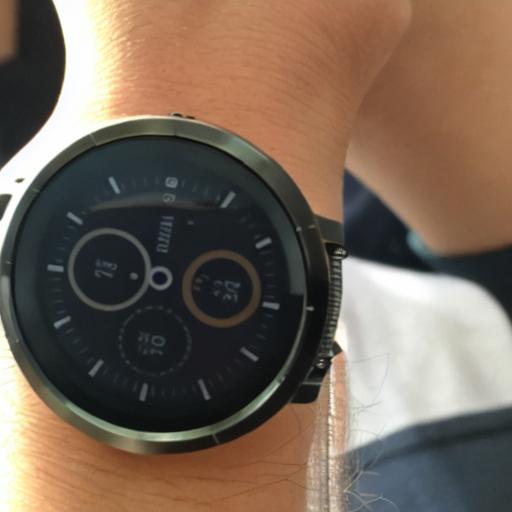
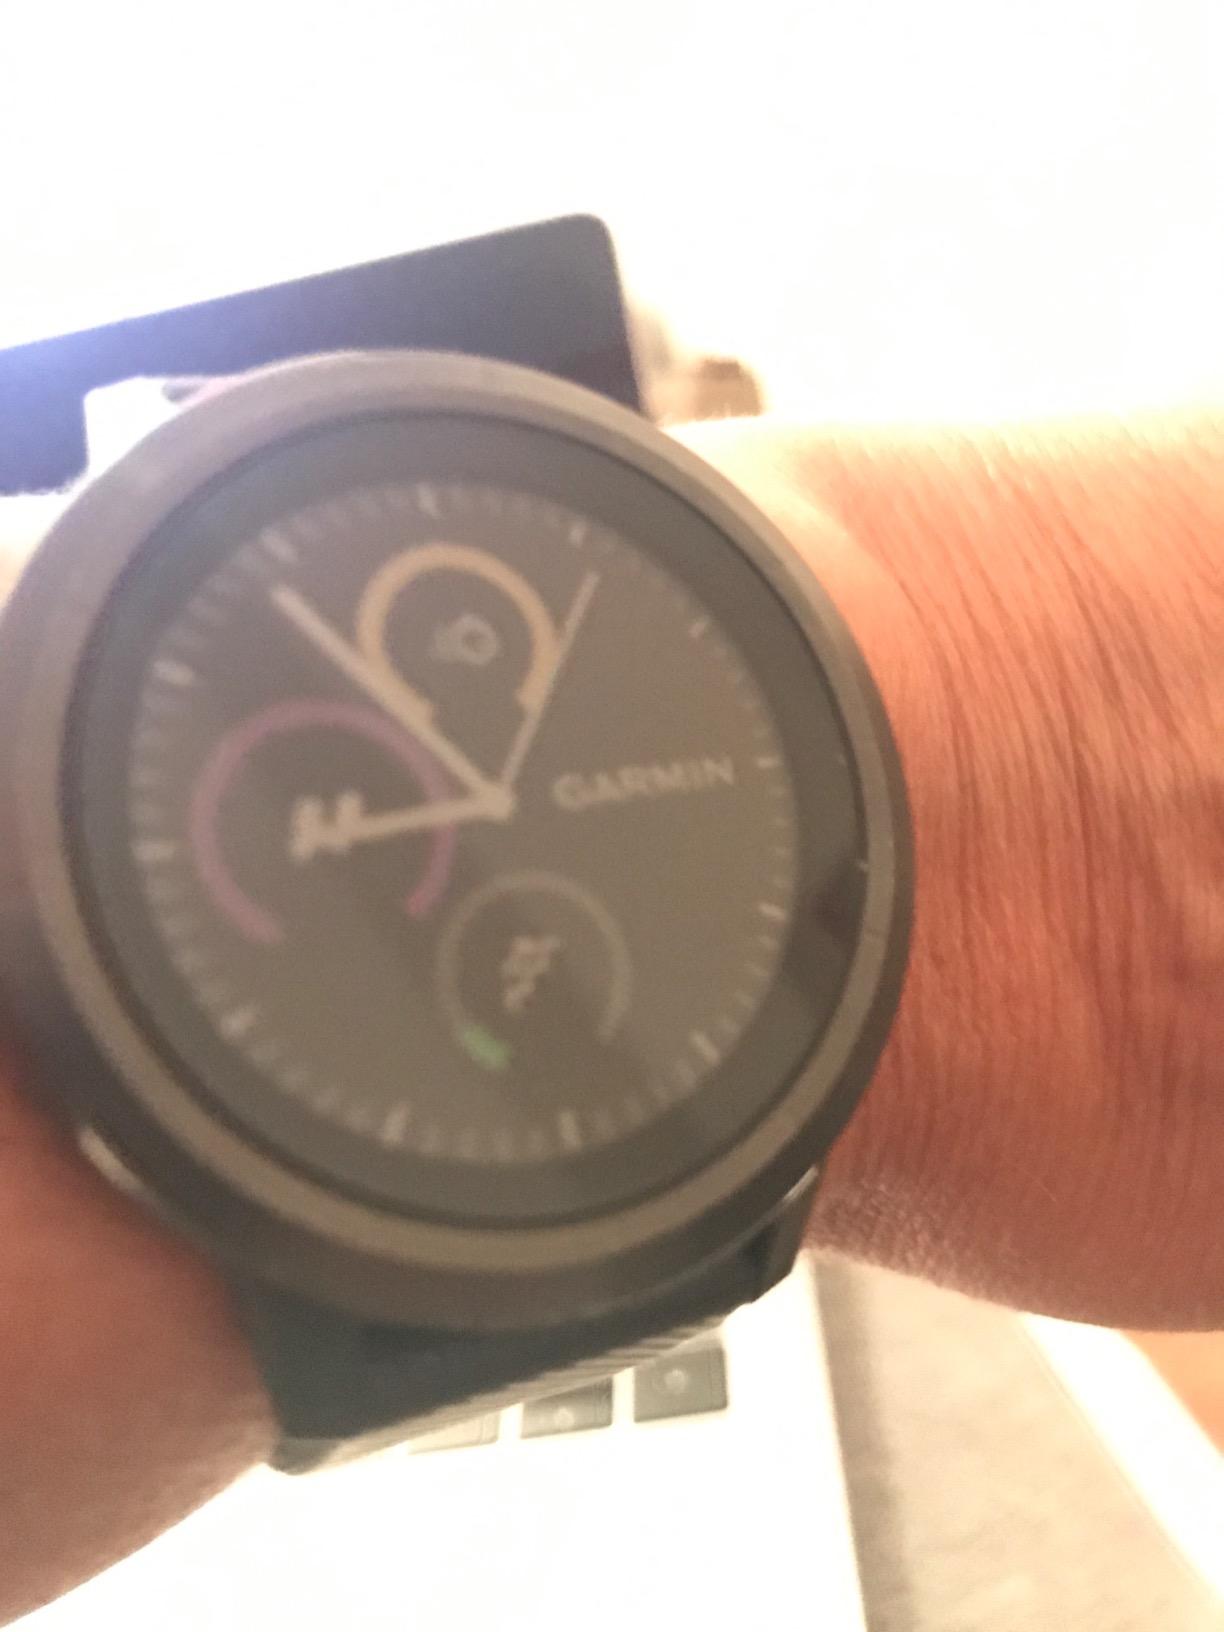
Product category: smartwatch
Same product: no